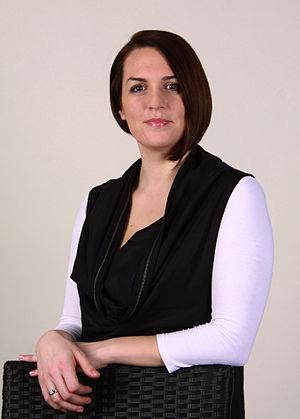
Sandra Petrović Jakovina, née le 21 mars 1985 à Zagreb, est une femme politique croate, membre du Parti social-démocrate de Croatie.